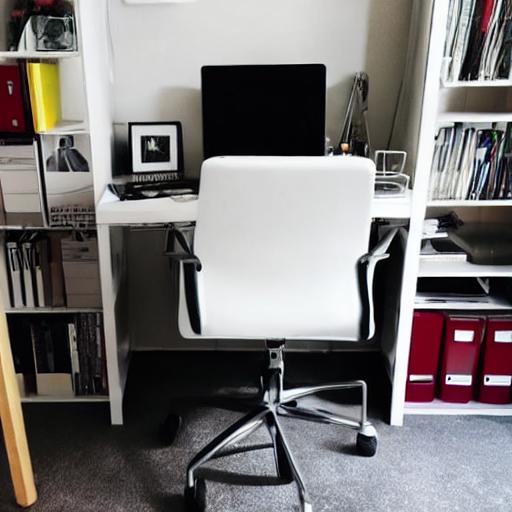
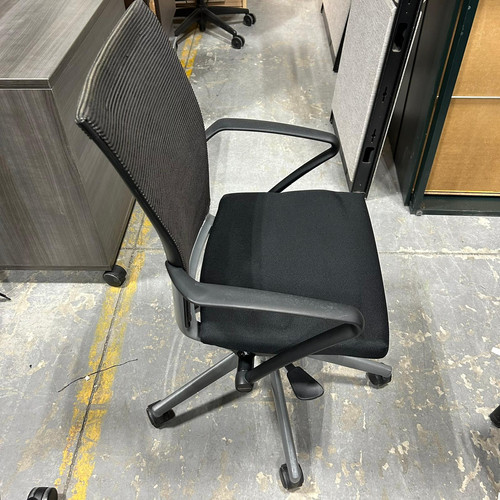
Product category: items_chair
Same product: no